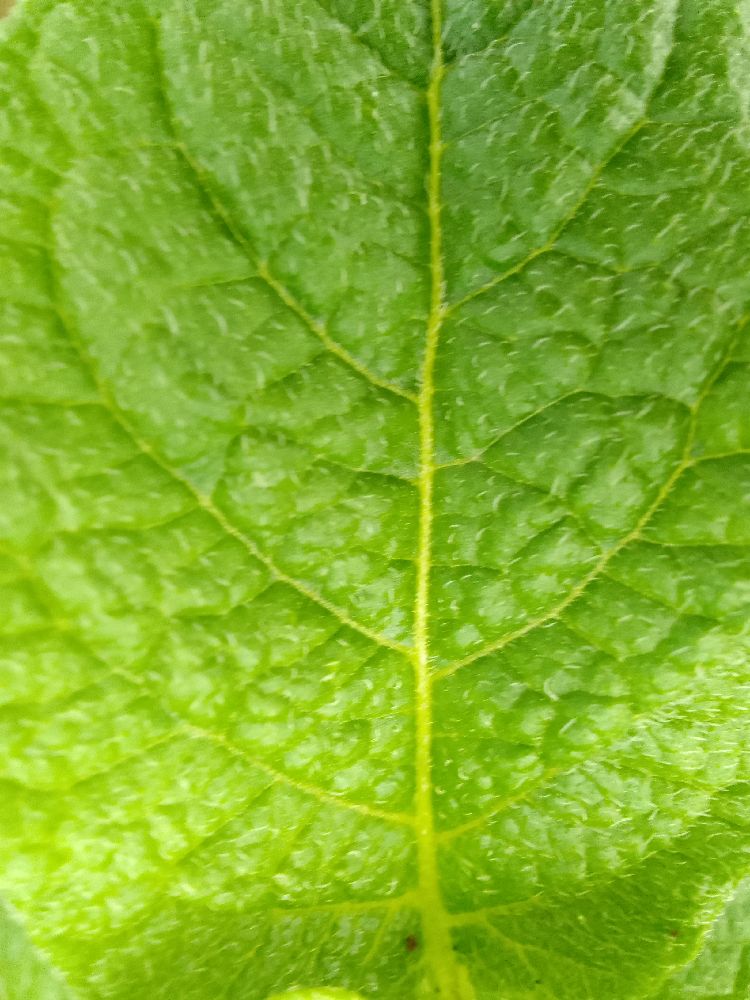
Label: Healthy